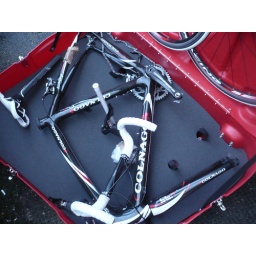
clx 2.0 in bike box